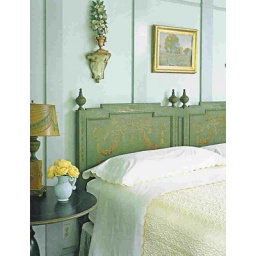
Lovely painted antique headboard in sky blue bedroom